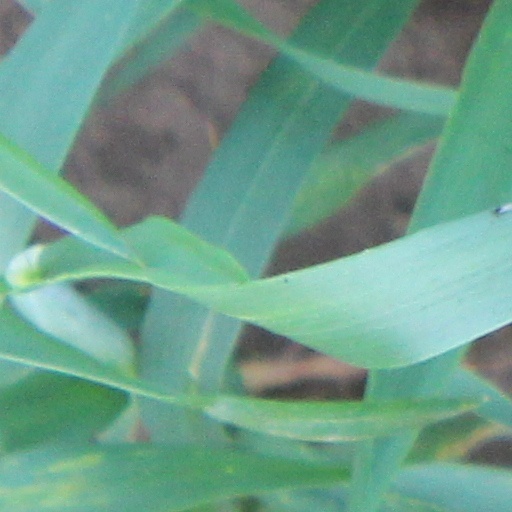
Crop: wheat